Great Expectations (2012 film)

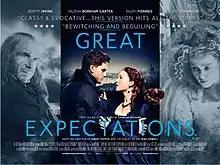
Theatrical release poster

Great Expectations is a 2012 film adaptation of Charles Dickens' 1861 novel of the same name. The film was directed by Mike Newell, with the adapted screenplay by David Nicholls, and stars Jeremy Irvine, Helena Bonham Carter, Holliday Grainger, Ralph Fiennes and Robbie Coltrane. It was distributed by Lionsgate.